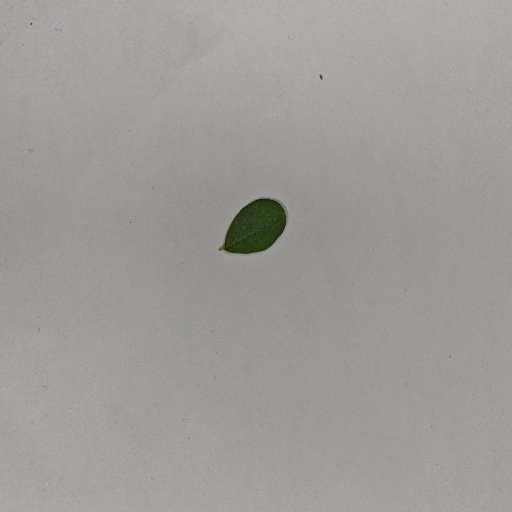
Species: Sojina
Leaf condition: Healthy Leaf